Sky position (RA, Dec in degrees): 177.798, 1.17
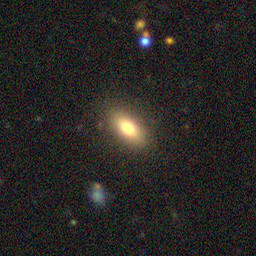
Galaxy morphology: In-between Round Smooth Galaxies